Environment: real
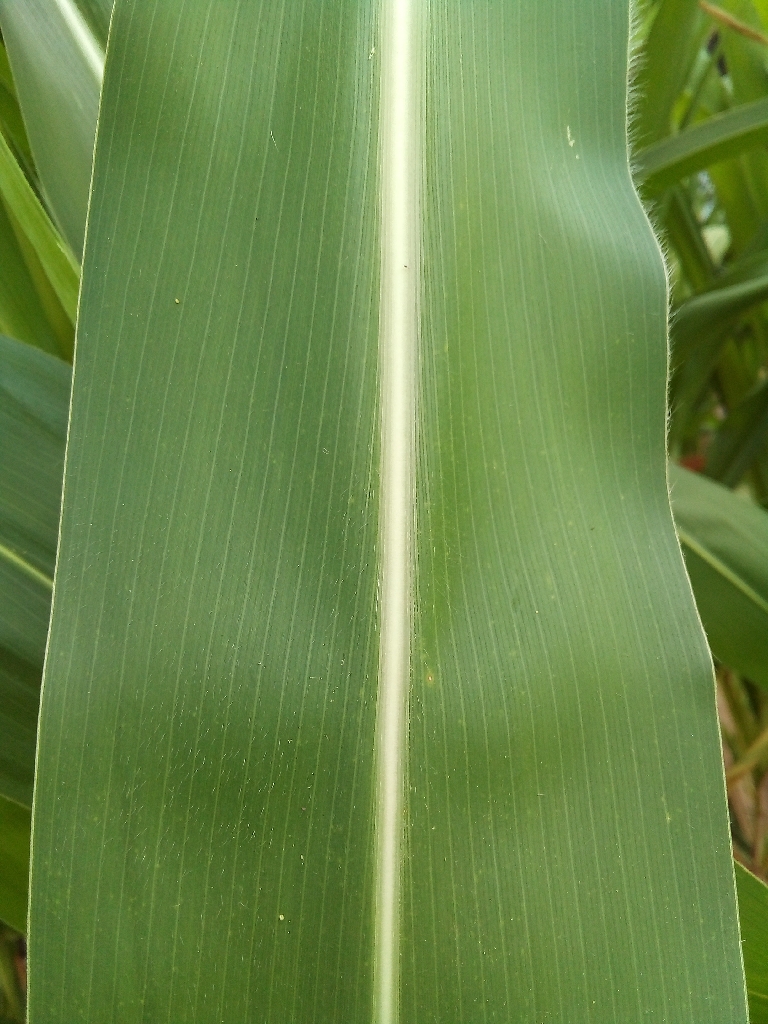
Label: healthy